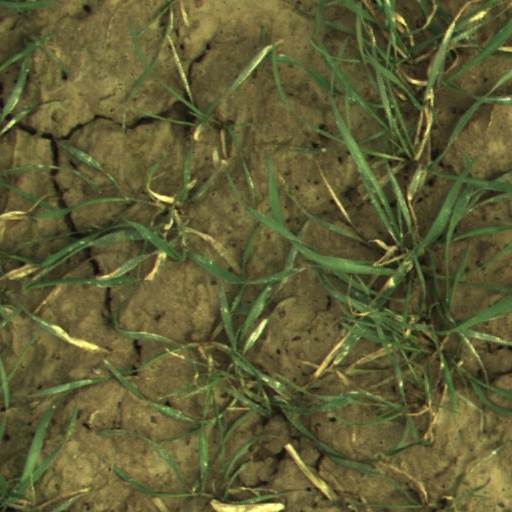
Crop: wheat